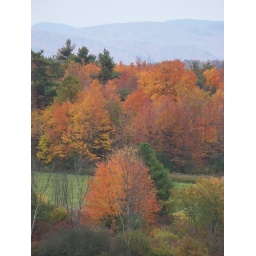
Lesson 5-The autumn trees in front of a blue sky (orange and blue, directly complimentary colors)